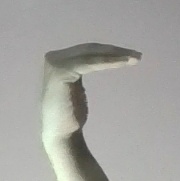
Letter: haa